Childhood obesity in Australia

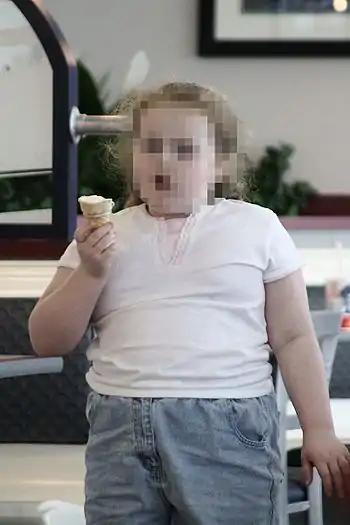
Obesity currently affects 8% of children in Australia.

Obesity is defined as the excessive accumulation of fat and is predominantly caused when there is an energy imbalance between calorie consumption and calorie expenditure. Childhood obesity is becoming an increasing concern worldwide, and Australia alone recognizes that 1 in 4 children are either overweight or obese.